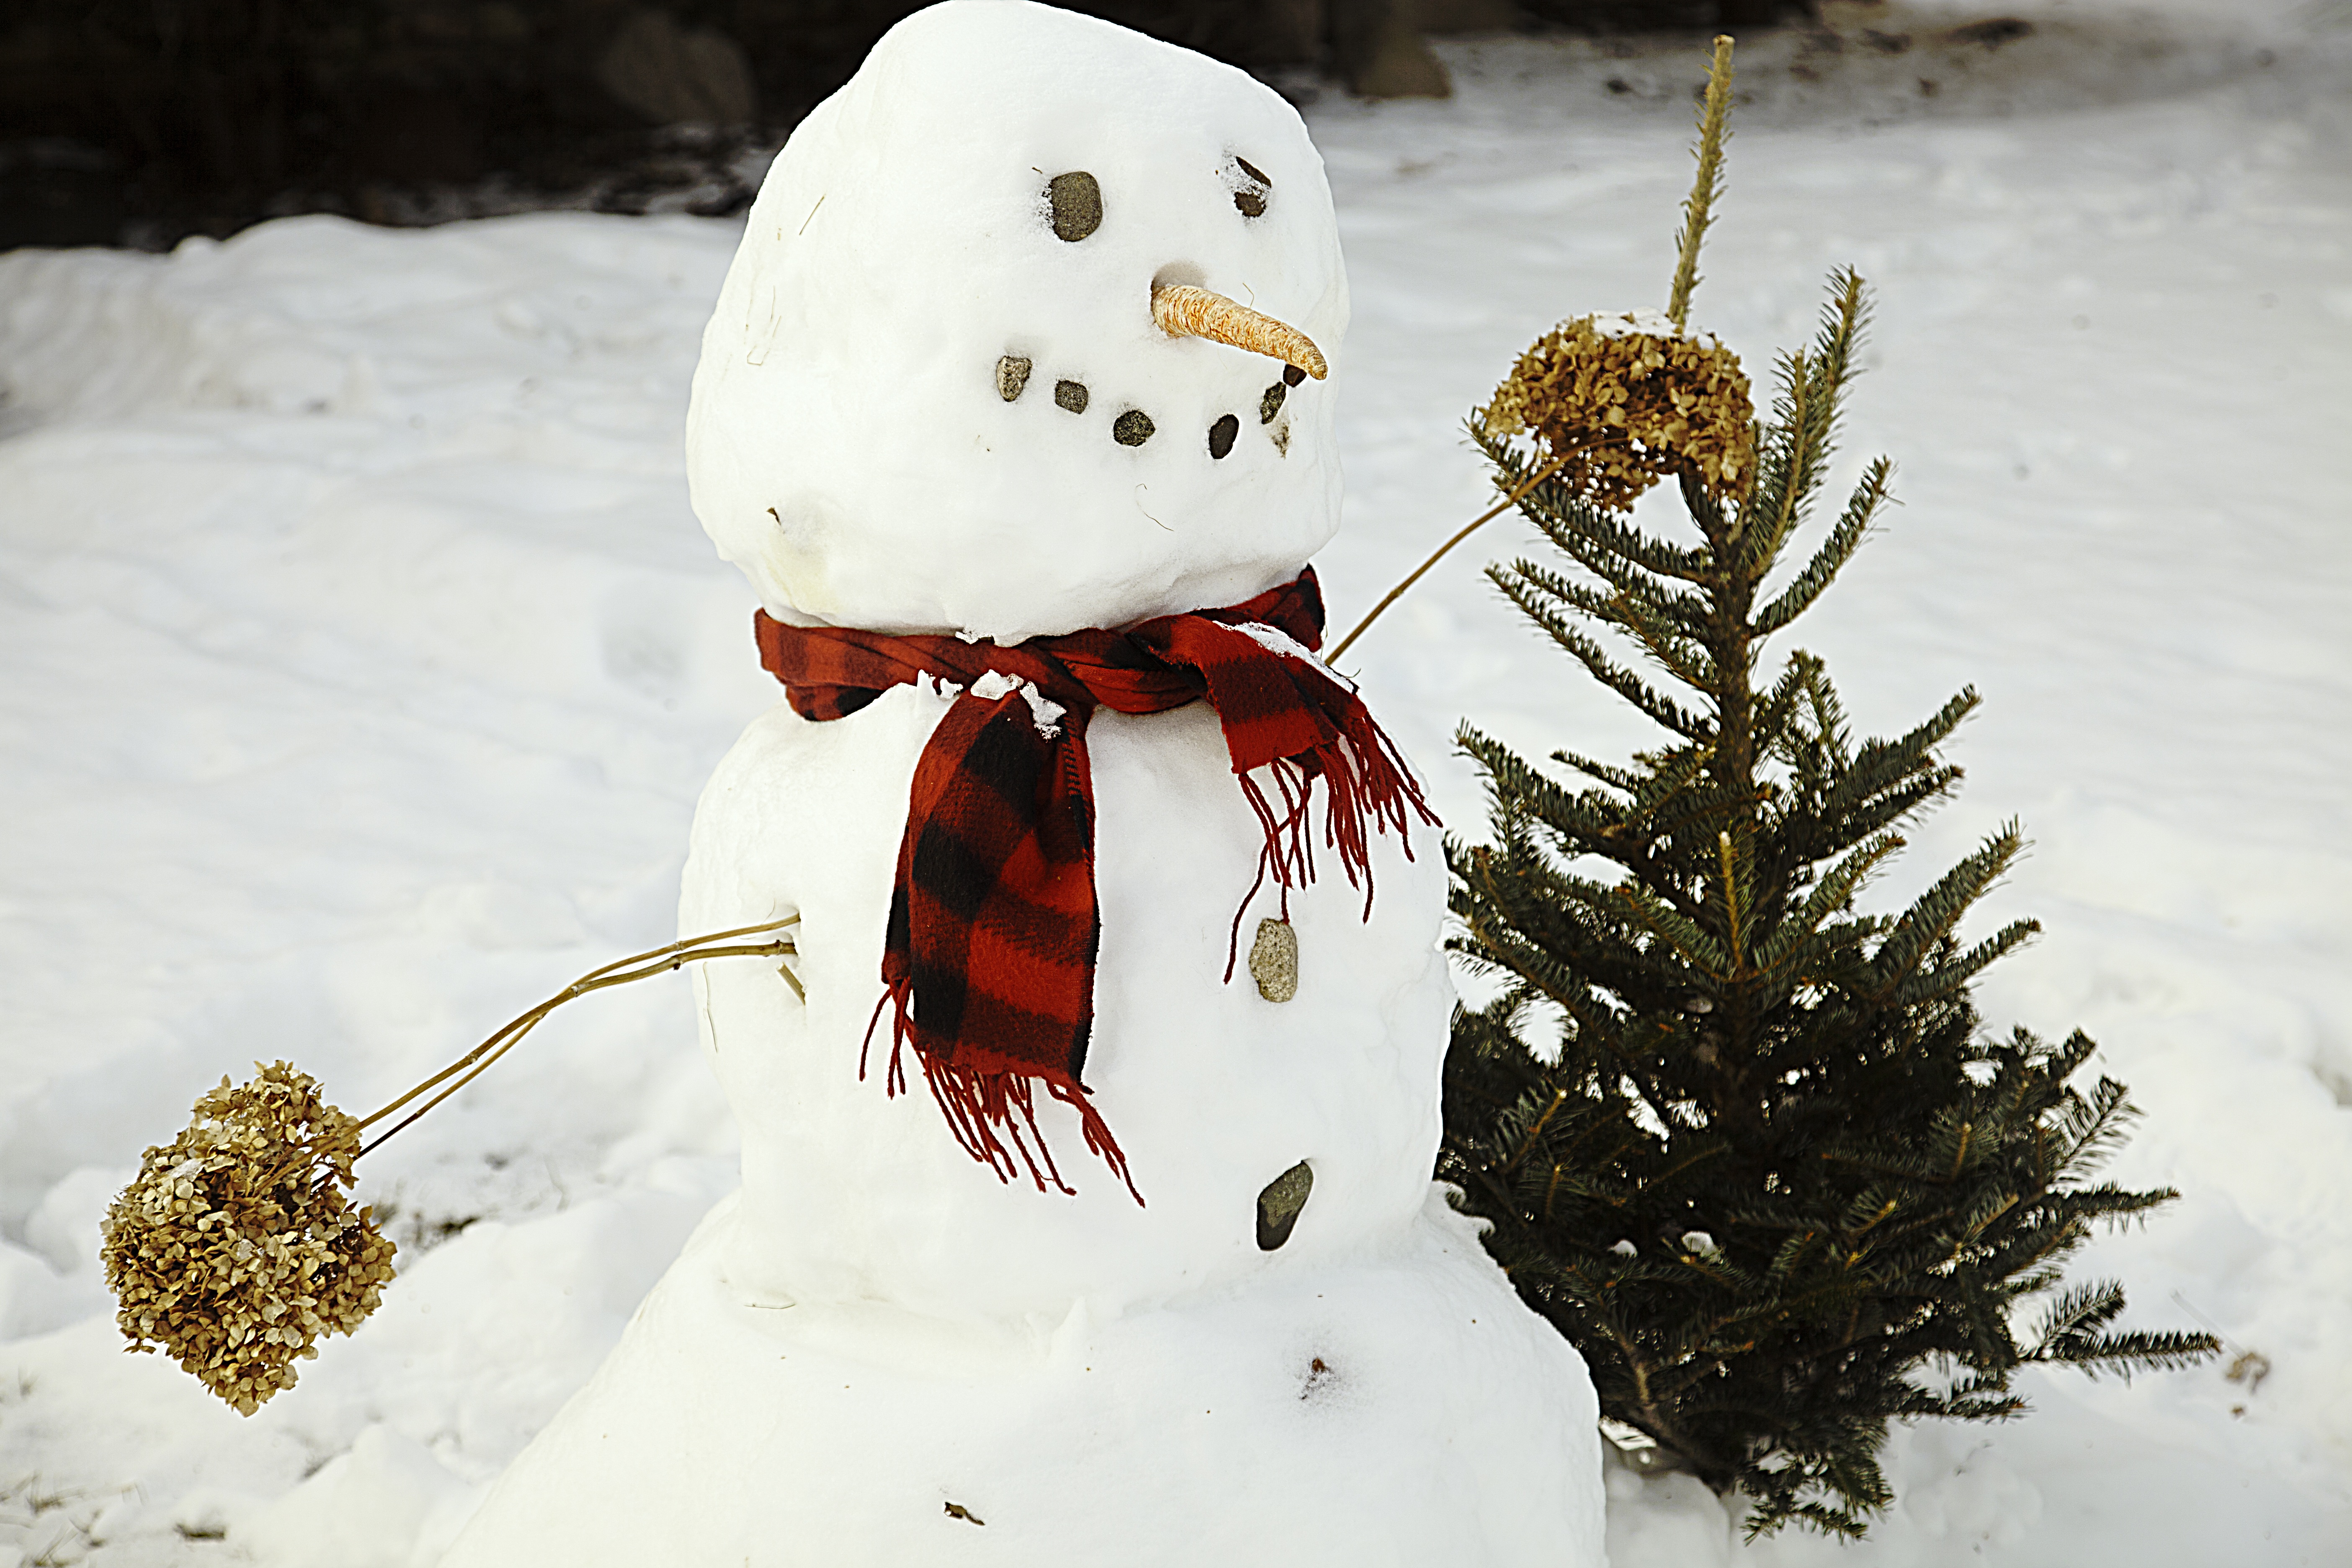
snow, cold, winter, white, frost, weather, holiday, christmas, season, scarf, smiling, outdoors, happy, snowman, freezing, snowball, evergreen tree